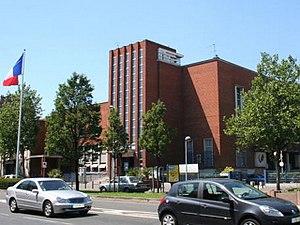
L'Hôtel de ville du Bourget (Seine-Saint-Denis)
Le Bourget est une commune française située dans le département de la Seine-Saint-Denis en région Île-de-France.
La Communauté d'agglomération de l'aéroport du Bourget est une ancienne structure intercommunale française située dans le département de la Seine-Saint-Denis, dans la région Île-de-France.